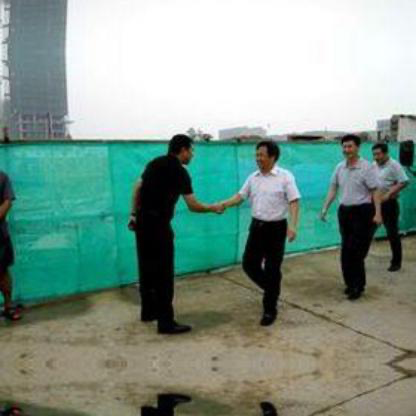
Objects in the image:
label: head
label: head
label: head
label: head